Bessho Station (Hyōgo)

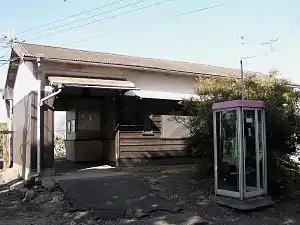
Bessho Station in 2006

was a railway station in Miki, Hyōgo Prefecture, Japan.